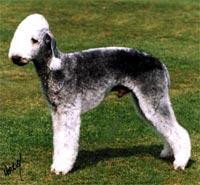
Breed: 214-n000033-Bedlington_terrier